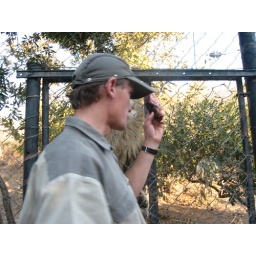
10 minutes later this man gets his sleeve bitten off by the female lion